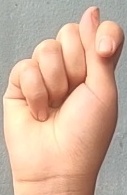
ASL sign: T